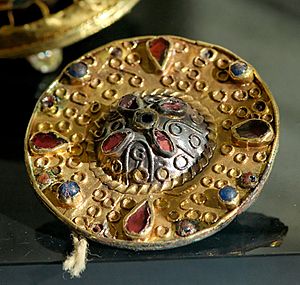
Merovinger
Merovingisk fibula fundet på gravpladsen ved Blondefontaine i Frankrig.
Merovingerne var en frankisk kongeslægt som regerede et rige i dagens Frankrig, Tyskland og Belgien fra det 5. århundrede til det 8. århundrede. I krøniker fra samtiden kaldes de ofte for "de langhårede konger" men betydningen af dette tilnavn er uvis.